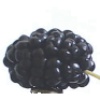
Label: mulberry